Byte (magazine)

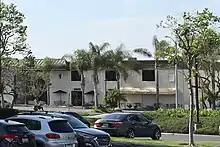
"Byte" leased an office for one of their West Coast Branch operations in this building in Costa Mesa, California (pictured in 2022).

In April 1979, owner/publisher Virginia Williamson (née Londner Green) sold "Byte" to McGraw-Hill. At the time, "Byte"'s paid circulation was 156,000 readers, making it second only to "Business Week" in the McGraw-Hill's technology magazine portfolio. She remained publisher until 1983 and became a vice president of McGraw-Hill Publications Company. From August 1979, the magazine switched to computerized typesetting, using a Compugraphic system. Shortly after the IBM PC was introduced, in 1981, the magazine changed editorial policies. It gradually de-emphasized the do-it-yourself electronics and software articles, and began running product reviews. It continued its wide-ranging coverage of hardware and software, but now it reported "what it does" and "how it works", not "how to do it". The editorial focus remained on home and personal computers.